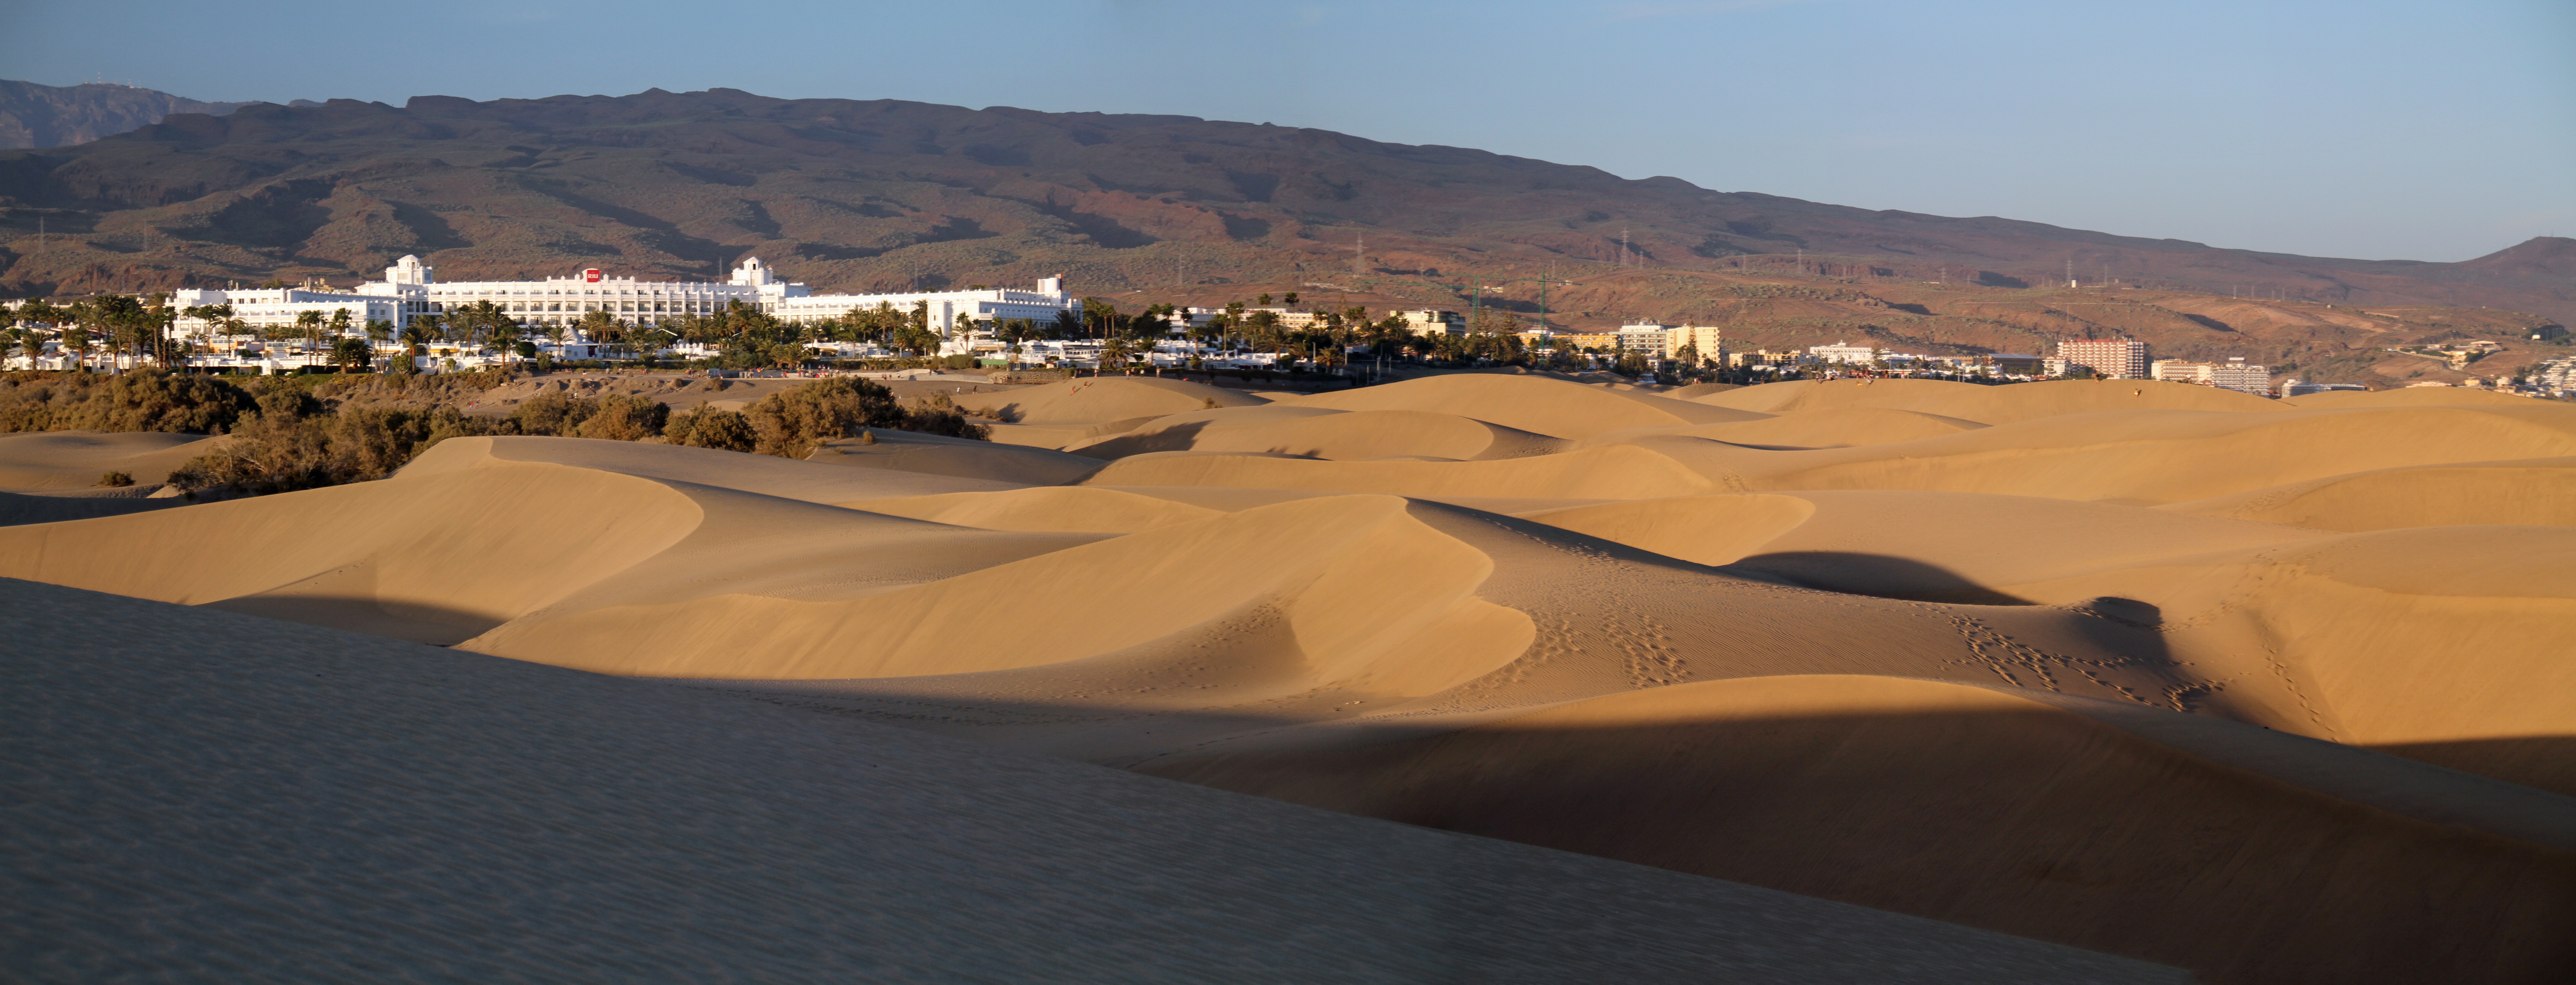
beach, landscape, nature, sand, desert, dune, panorama, plain, dunes, plateau, habitat, gran canaria, sahara, wadi, maspalomas, canary islands, landform, erg, natural environment, geographical feature, aeolian landform